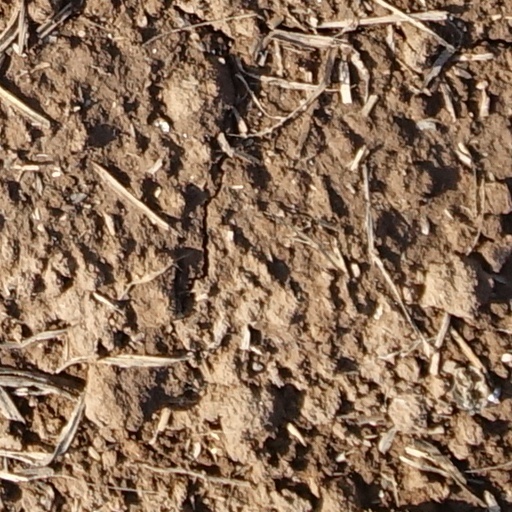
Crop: wheat